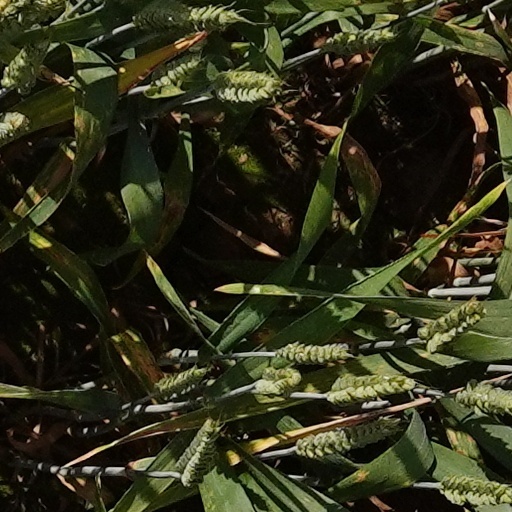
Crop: wheat